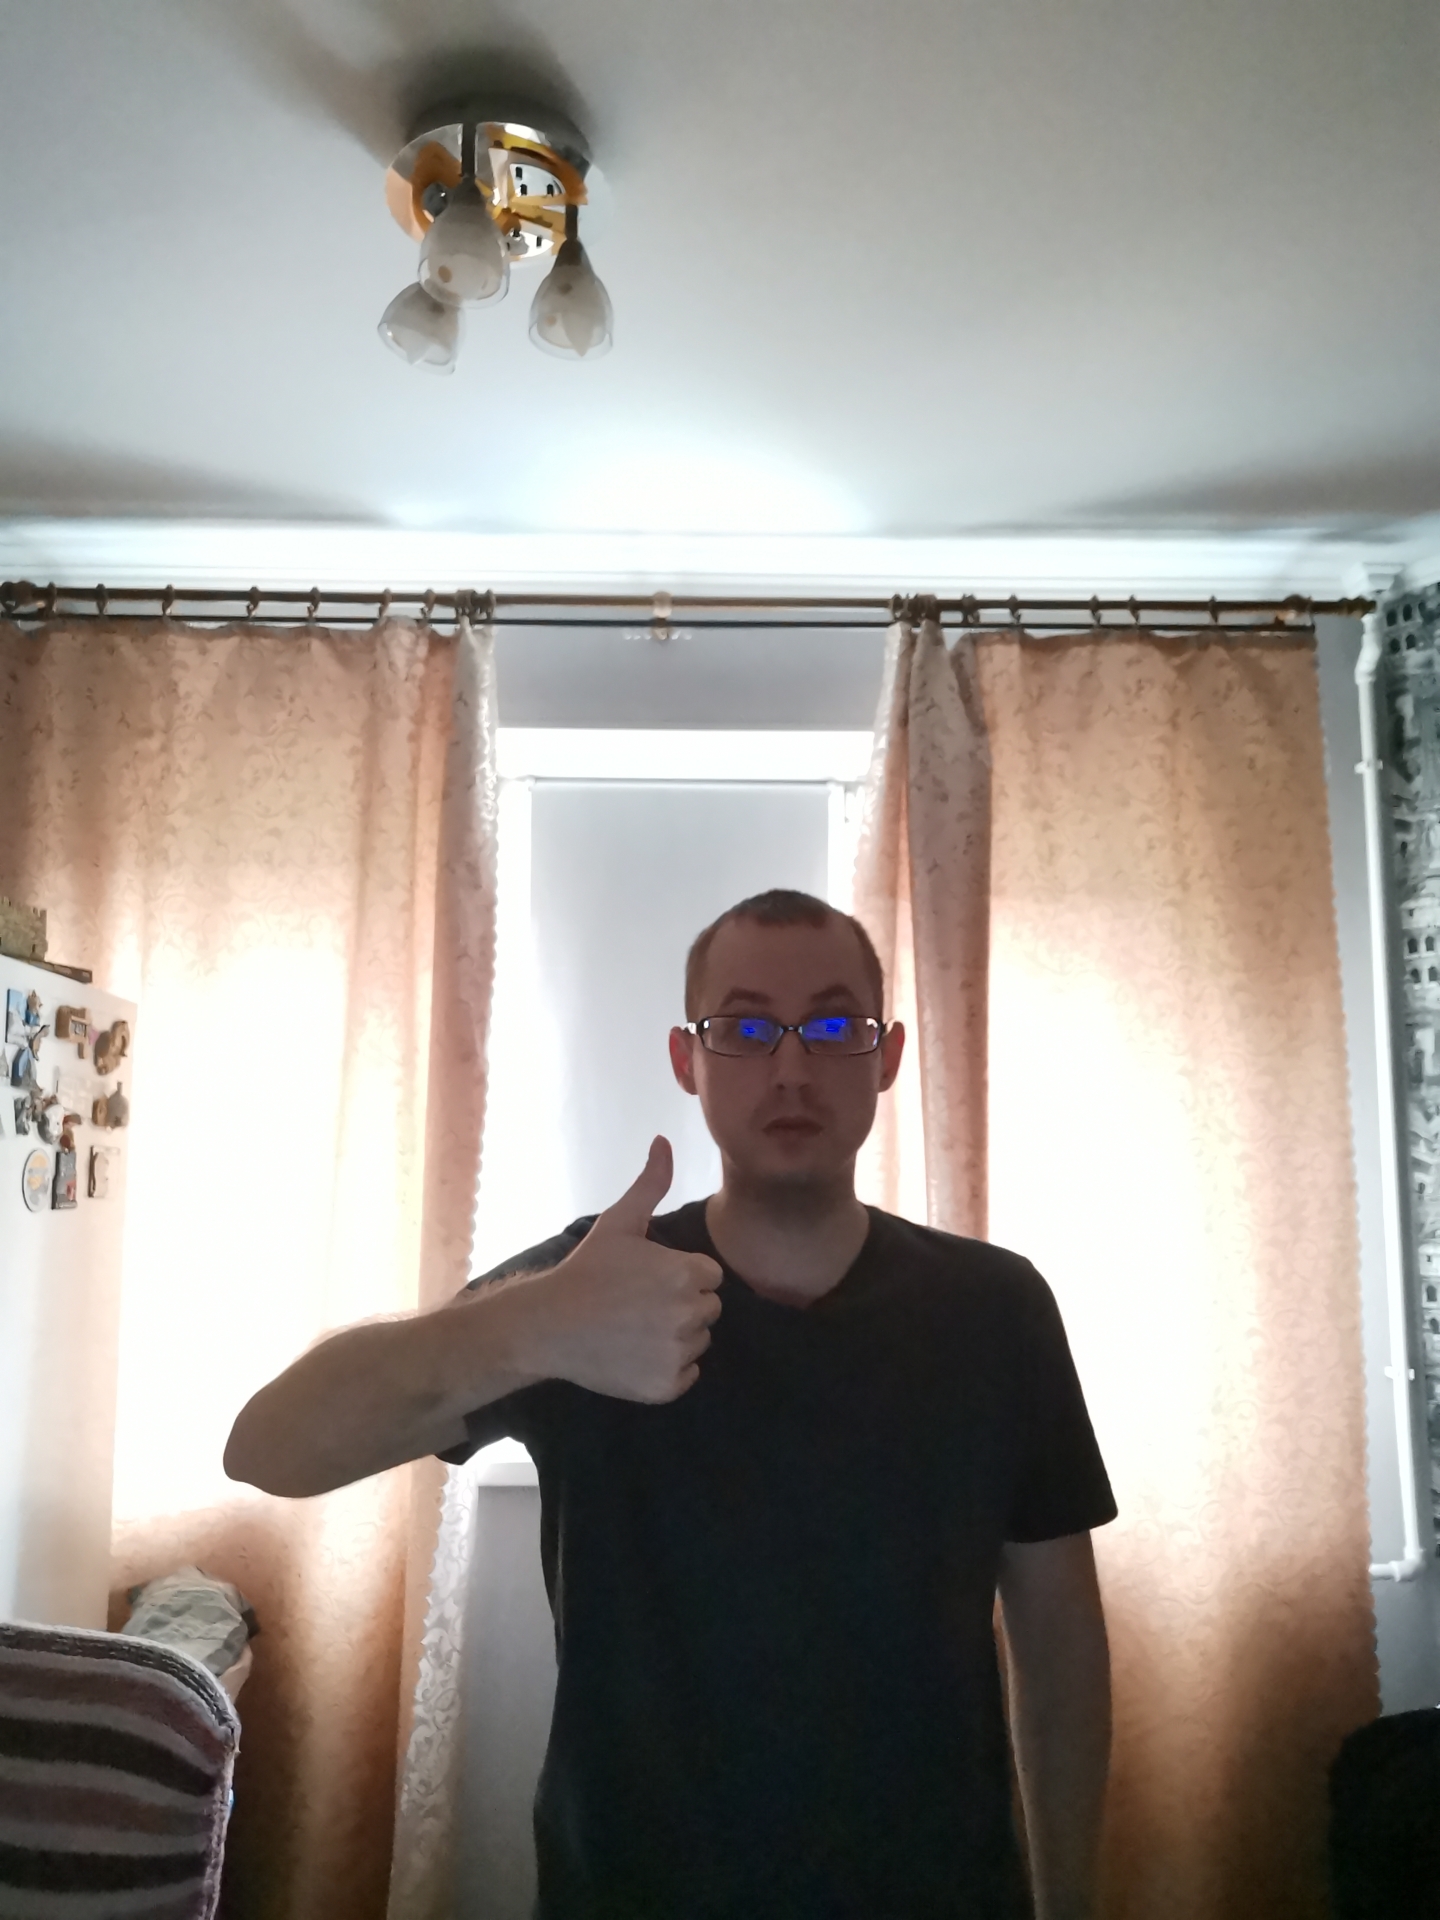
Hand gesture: like